Tosa-class battleship

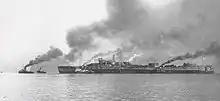
Small tugboats surround a partially completed large ship; dark smoke is rising from the boats

Construction of both ships began in 1920, but the 1922 Washington Naval Treaty intervened, mandating the cancellation of all capital ships being built. Work stopped on the two "Tosa"-class battleships on 5 February 1922. After being stricken on 1 April 1924, "Tosa"s guns were turned over to the Imperial Japanese Army for use as coastal artillery; two of her main-gun turrets were installed on Tsushima Island and near Busan, Korea. The rest of her guns were placed in reserve and ultimately scrapped in 1943. "Tosa"s incomplete hull was used to test her armor scheme against long-range naval gunfire, aerial bombs, mines, and torpedoes. Two of the shells fired at her fell short, but deeply penetrated her hull through the thin armor of the torpedo bulge below the waterline armor belt. This sparked an interest in optimizing underwater performance of Japanese shells that culminated in production of the Type 91 armor-piercing shell. Conversely, the IJN took measures to defend against shells of this type when reconstructing its existing battleships during the 1930s, as well as in the designs of the s and the heavy cruisers of the "Mogami" and es. "Tosa"s torpedo defense system proved able to defeat torpedo warheads, but not larger ones. After the conclusion of the tests, the ship was scuttled by opening her Kingston valves on 9 February 1925 in of water in the Bungo Channel after the demolition charges failed to detonate.